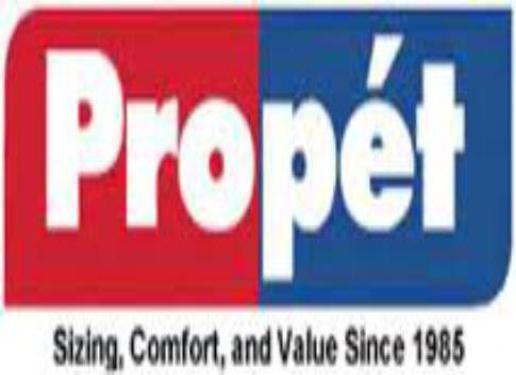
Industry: Clothes